Milwaukee County Dispensary and Emergency Hospital

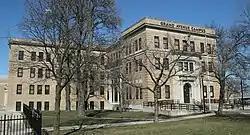
Milwaukee County Dispensary and Emergency Hospital

The Milwaukee County Dispensary and Emergency Hospital, built in 1929, provided the first full-scale, publicly funded health care available to all residents in Milwaukee, Wisconsin, United States. It was added to the National Register of Historic Places in 1985.